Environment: real
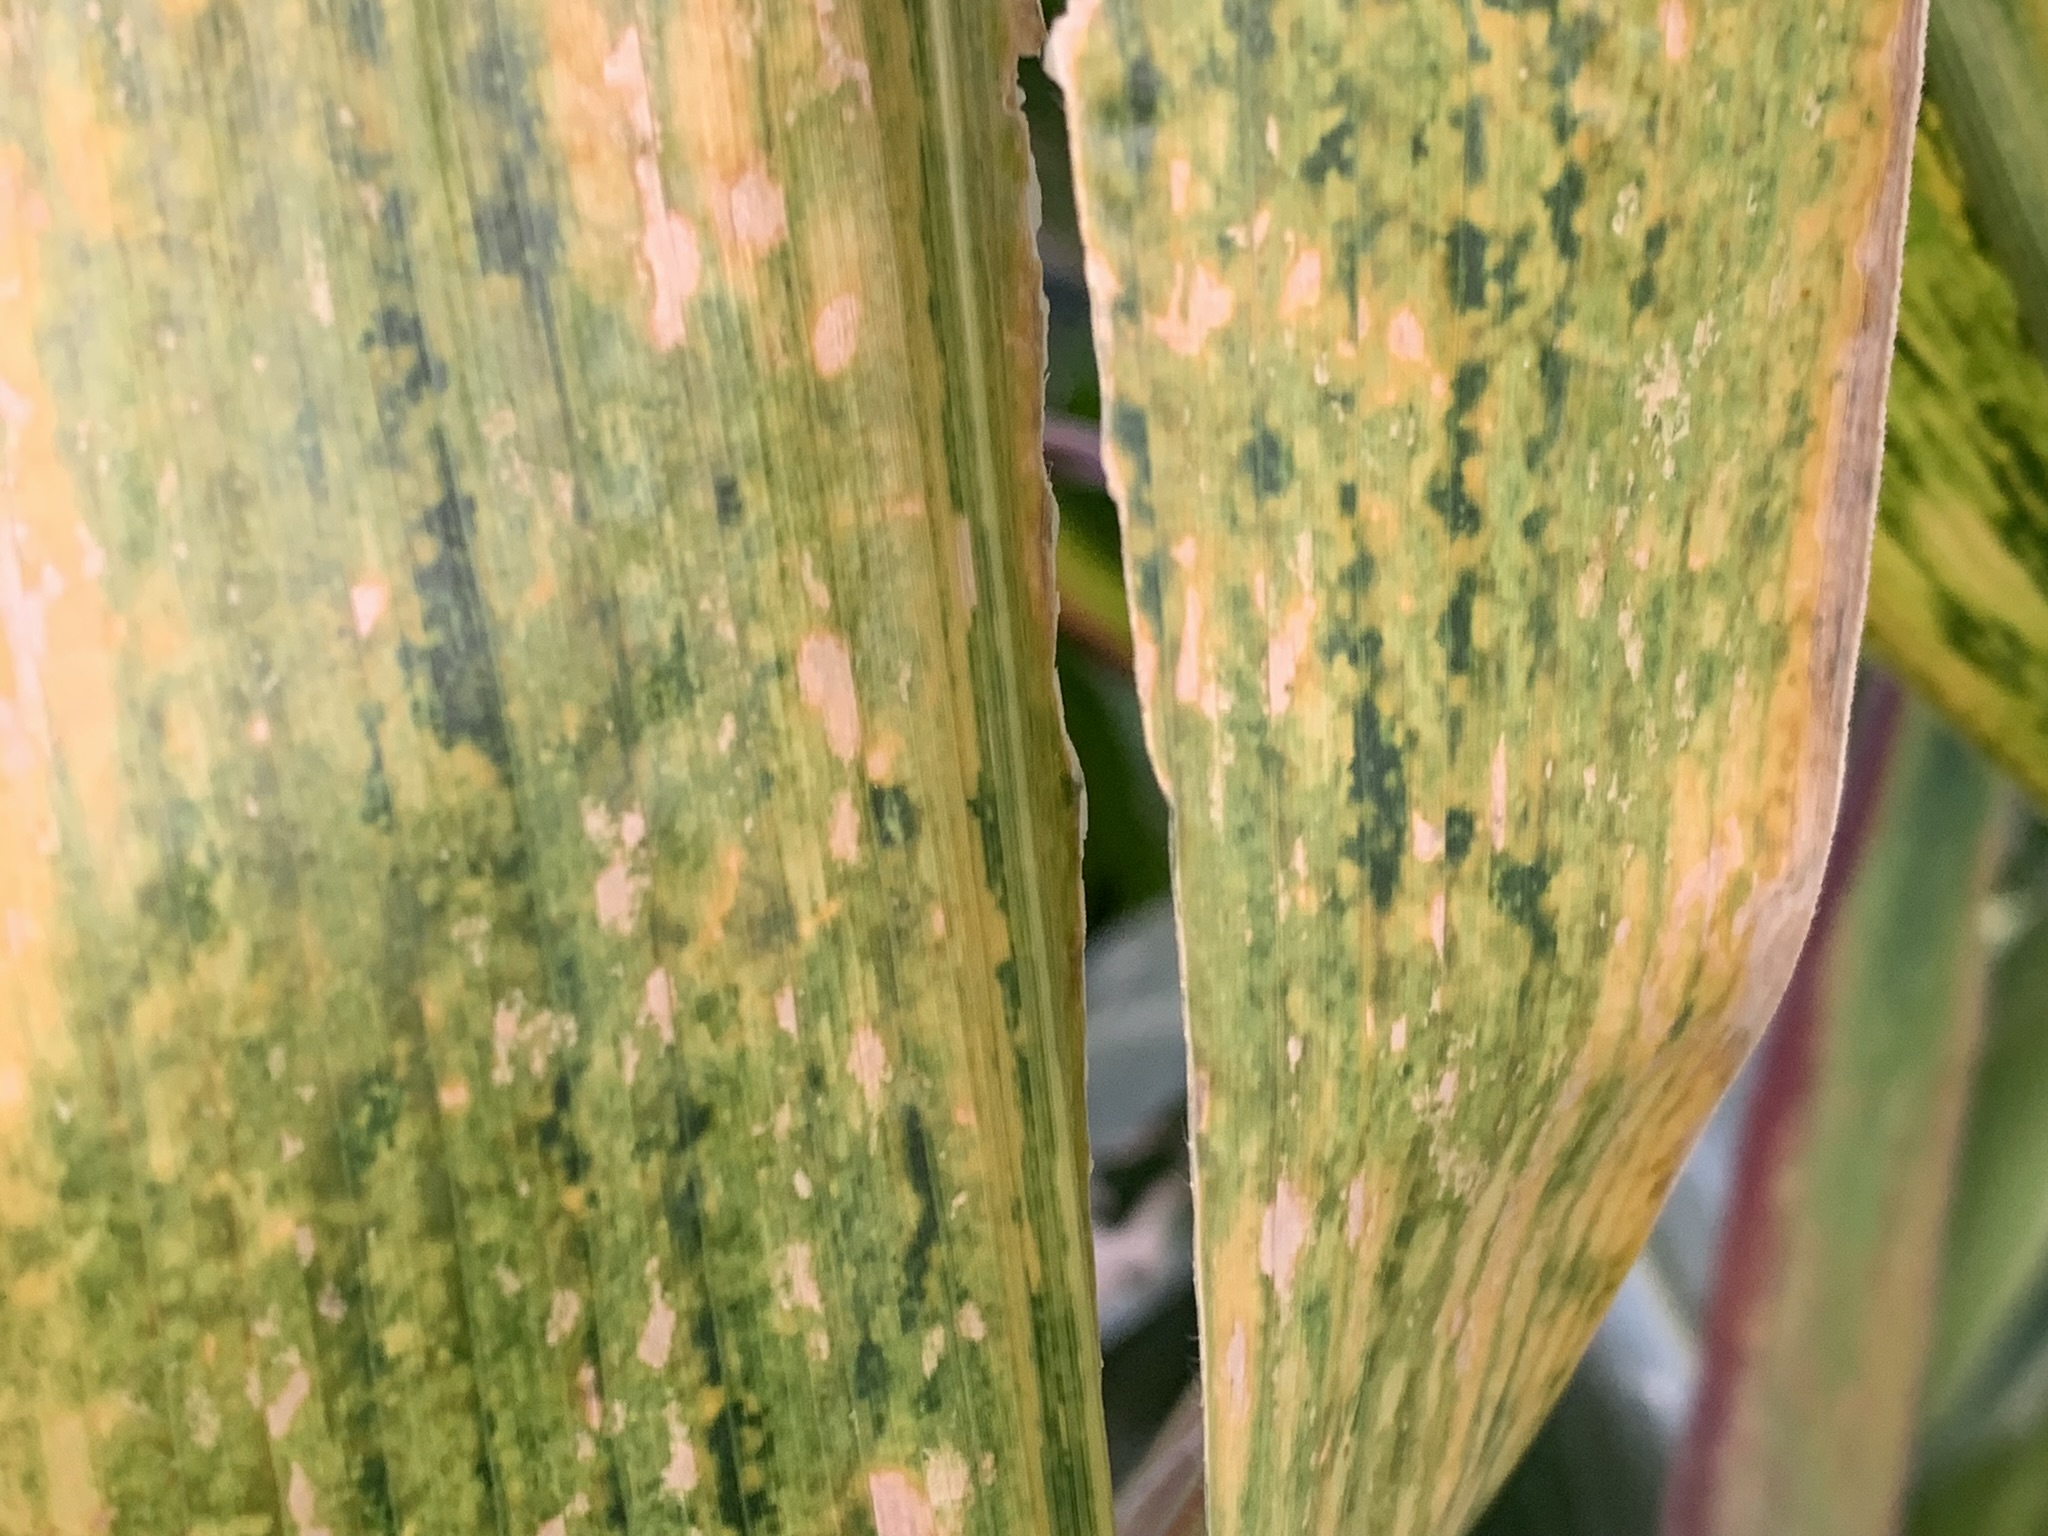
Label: lethal_necrosis